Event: Ecuador Earthquake
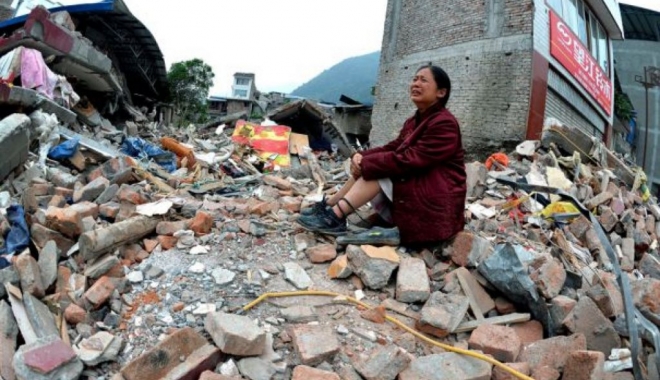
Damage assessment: damage